Edmund Burke

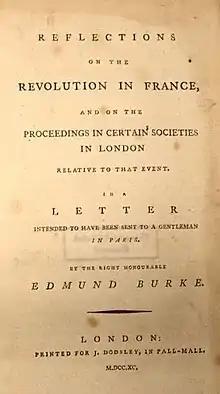
"Reflections on the Revolution in France, And on the Proceedings in Certain Societies in London Relative to that Event. In a Letter Intended to Have Been Sent to a Gentleman in Paris. By the Right Honourable Edmund Burke".

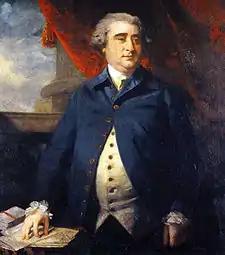
Charles James Fox

Initially, Burke did not condemn the French Revolution. In a letter of 9 August 1789, he wrote: "England gazing with astonishment at a French struggle for Liberty and not knowing whether to blame or to applaud! The thing indeed, though I thought I saw something like it in progress for several years, has still something in it paradoxical and Mysterious. The spirit it is impossible not to admire; but the old Parisian ferocity has broken out in a shocking manner". The events of 5–6 October 1789, when a crowd of Parisian women marched on Versailles to compel King Louis XVI to return to Paris, turned Burke against it. In a letter to his son Richard Burke dated 10 October, he said: "This day I heard from Laurence who has sent me papers confirming the portentous state of France—where the Elements which compose Human Society seem all to be dissolved, and a world of Monsters to be produced in the place of it—where Mirabeau presides as the Grand Anarch; and the late Grand Monarch makes a figure as ridiculous as pitiable". On 4 November, Charles-Jean-François Depont wrote to Burke, requesting that he endorse the Revolution. Burke replied that any critical language of it by him should be taken "as no more than the expression of doubt", but he added: "You may have subverted Monarchy, but not recover'd freedom". In the same month, he described France as "a country undone". Burke's first public condemnation of the Revolution occurred during the debate in Parliament on the army estimates on 9 February 1790 provoked by praise of the Revolution by Pitt and Fox: